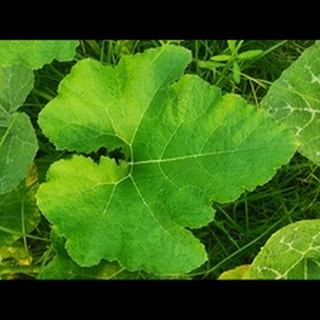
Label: healthy_pumpkin